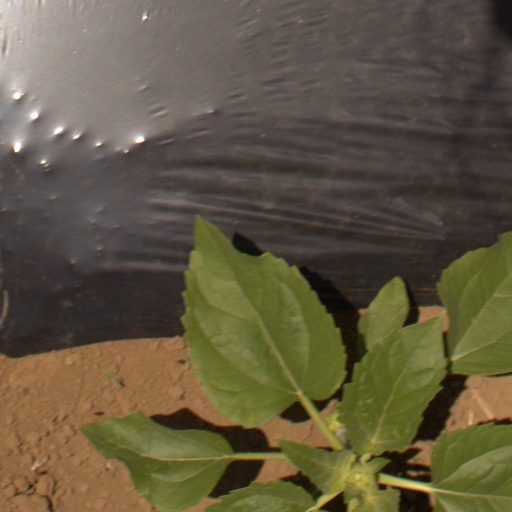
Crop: Jerusalem artichoke